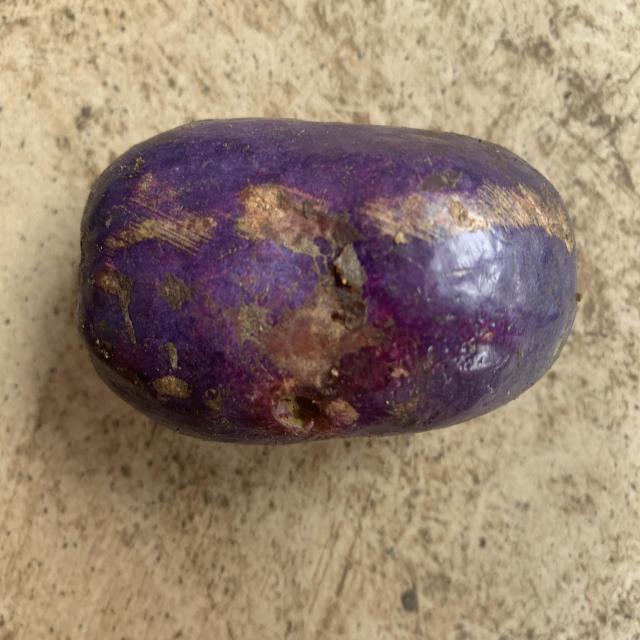
Plum grade: spotted